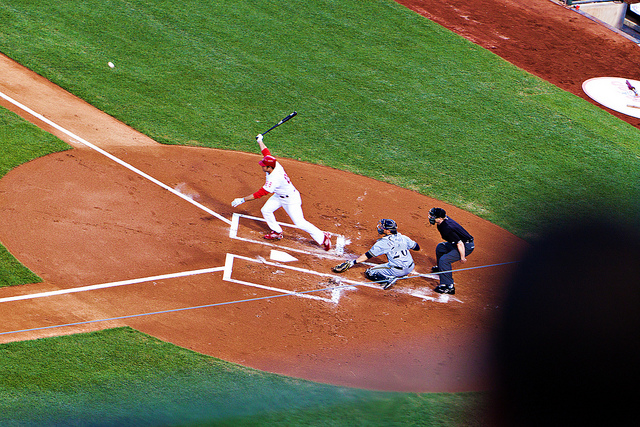
cầu thủ bóng chày cầm gậy đang chuẩn bị chạy